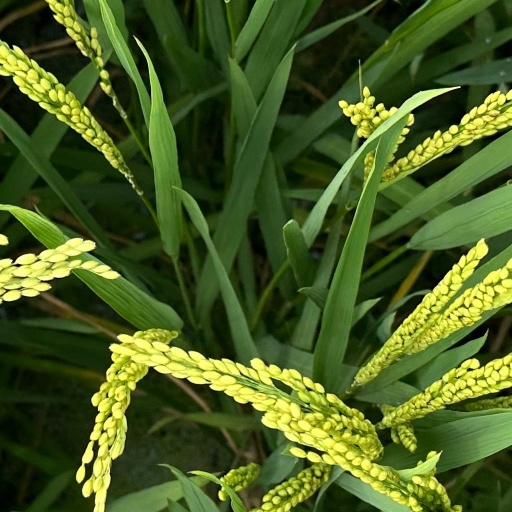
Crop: rice